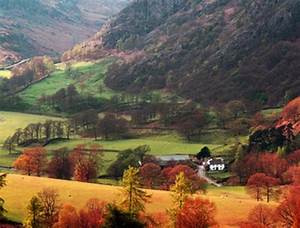
Label: sheep